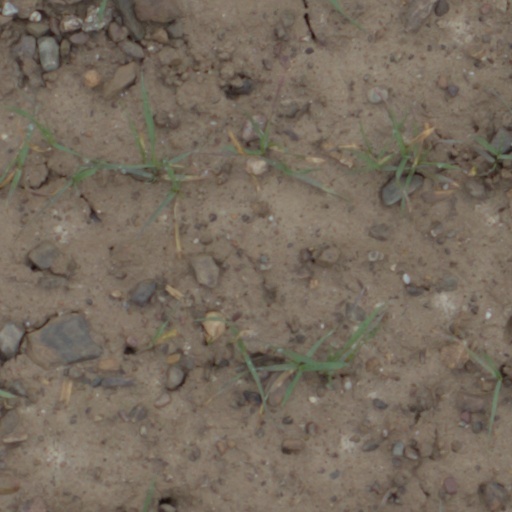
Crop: wheat